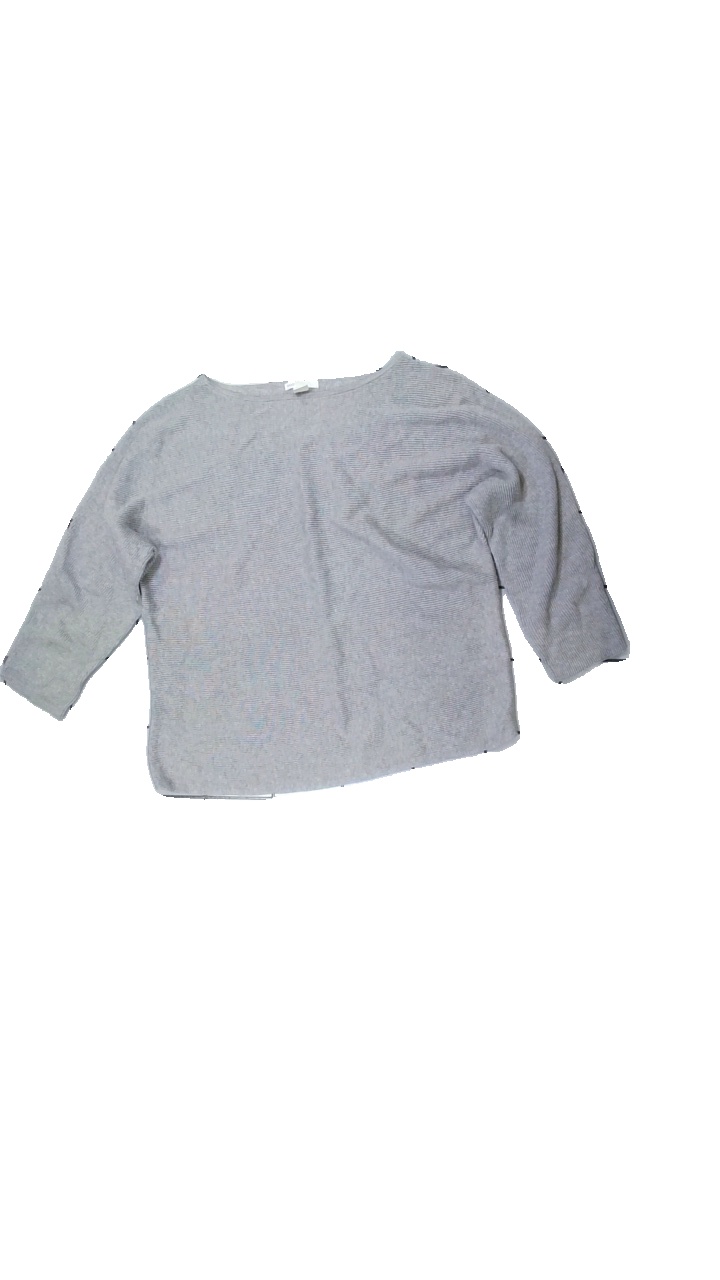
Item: Sweater (Ladies)
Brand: H&m
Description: grey knitted sweater
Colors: Grey
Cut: Regular
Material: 54% Polyester 46% Cotton
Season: All
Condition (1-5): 3
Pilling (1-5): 3
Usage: Export
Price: <50